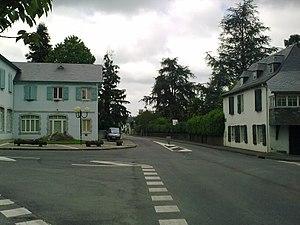
Féas le 4 juillet 2010.
Féas est une ancienne commune française, située dans le département des Pyrénées-Atlantiques en région Nouvelle-Aquitaine. Le 1ᵉʳ janvier 2017, elle est avec Ance l'une des deux communes déléguées de la commune nouvelle Ance Féas.